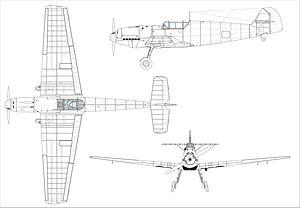
Le Messerschmitt Bf 109 est un chasseur monomoteur monoplace allemand conçu par l'ingénieur allemand Willy Messerschmitt en réponse à un appel d'offres du RLM pour la conception d'un chasseur moderne devant équiper la Luftwaffe naissante en 1935.